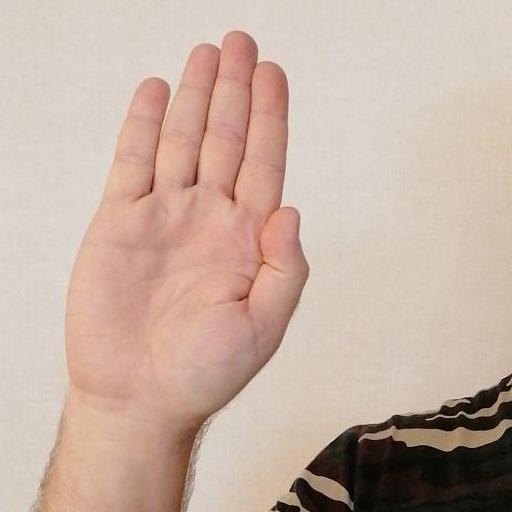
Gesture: stop